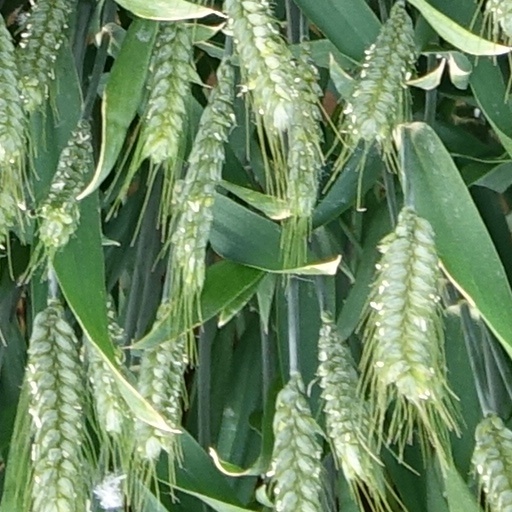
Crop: wheat